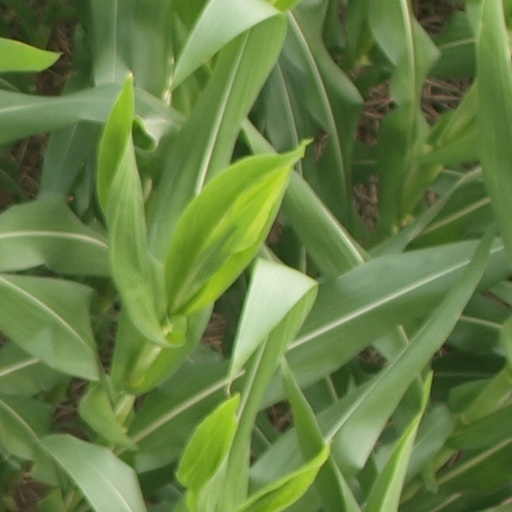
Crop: maize; corn